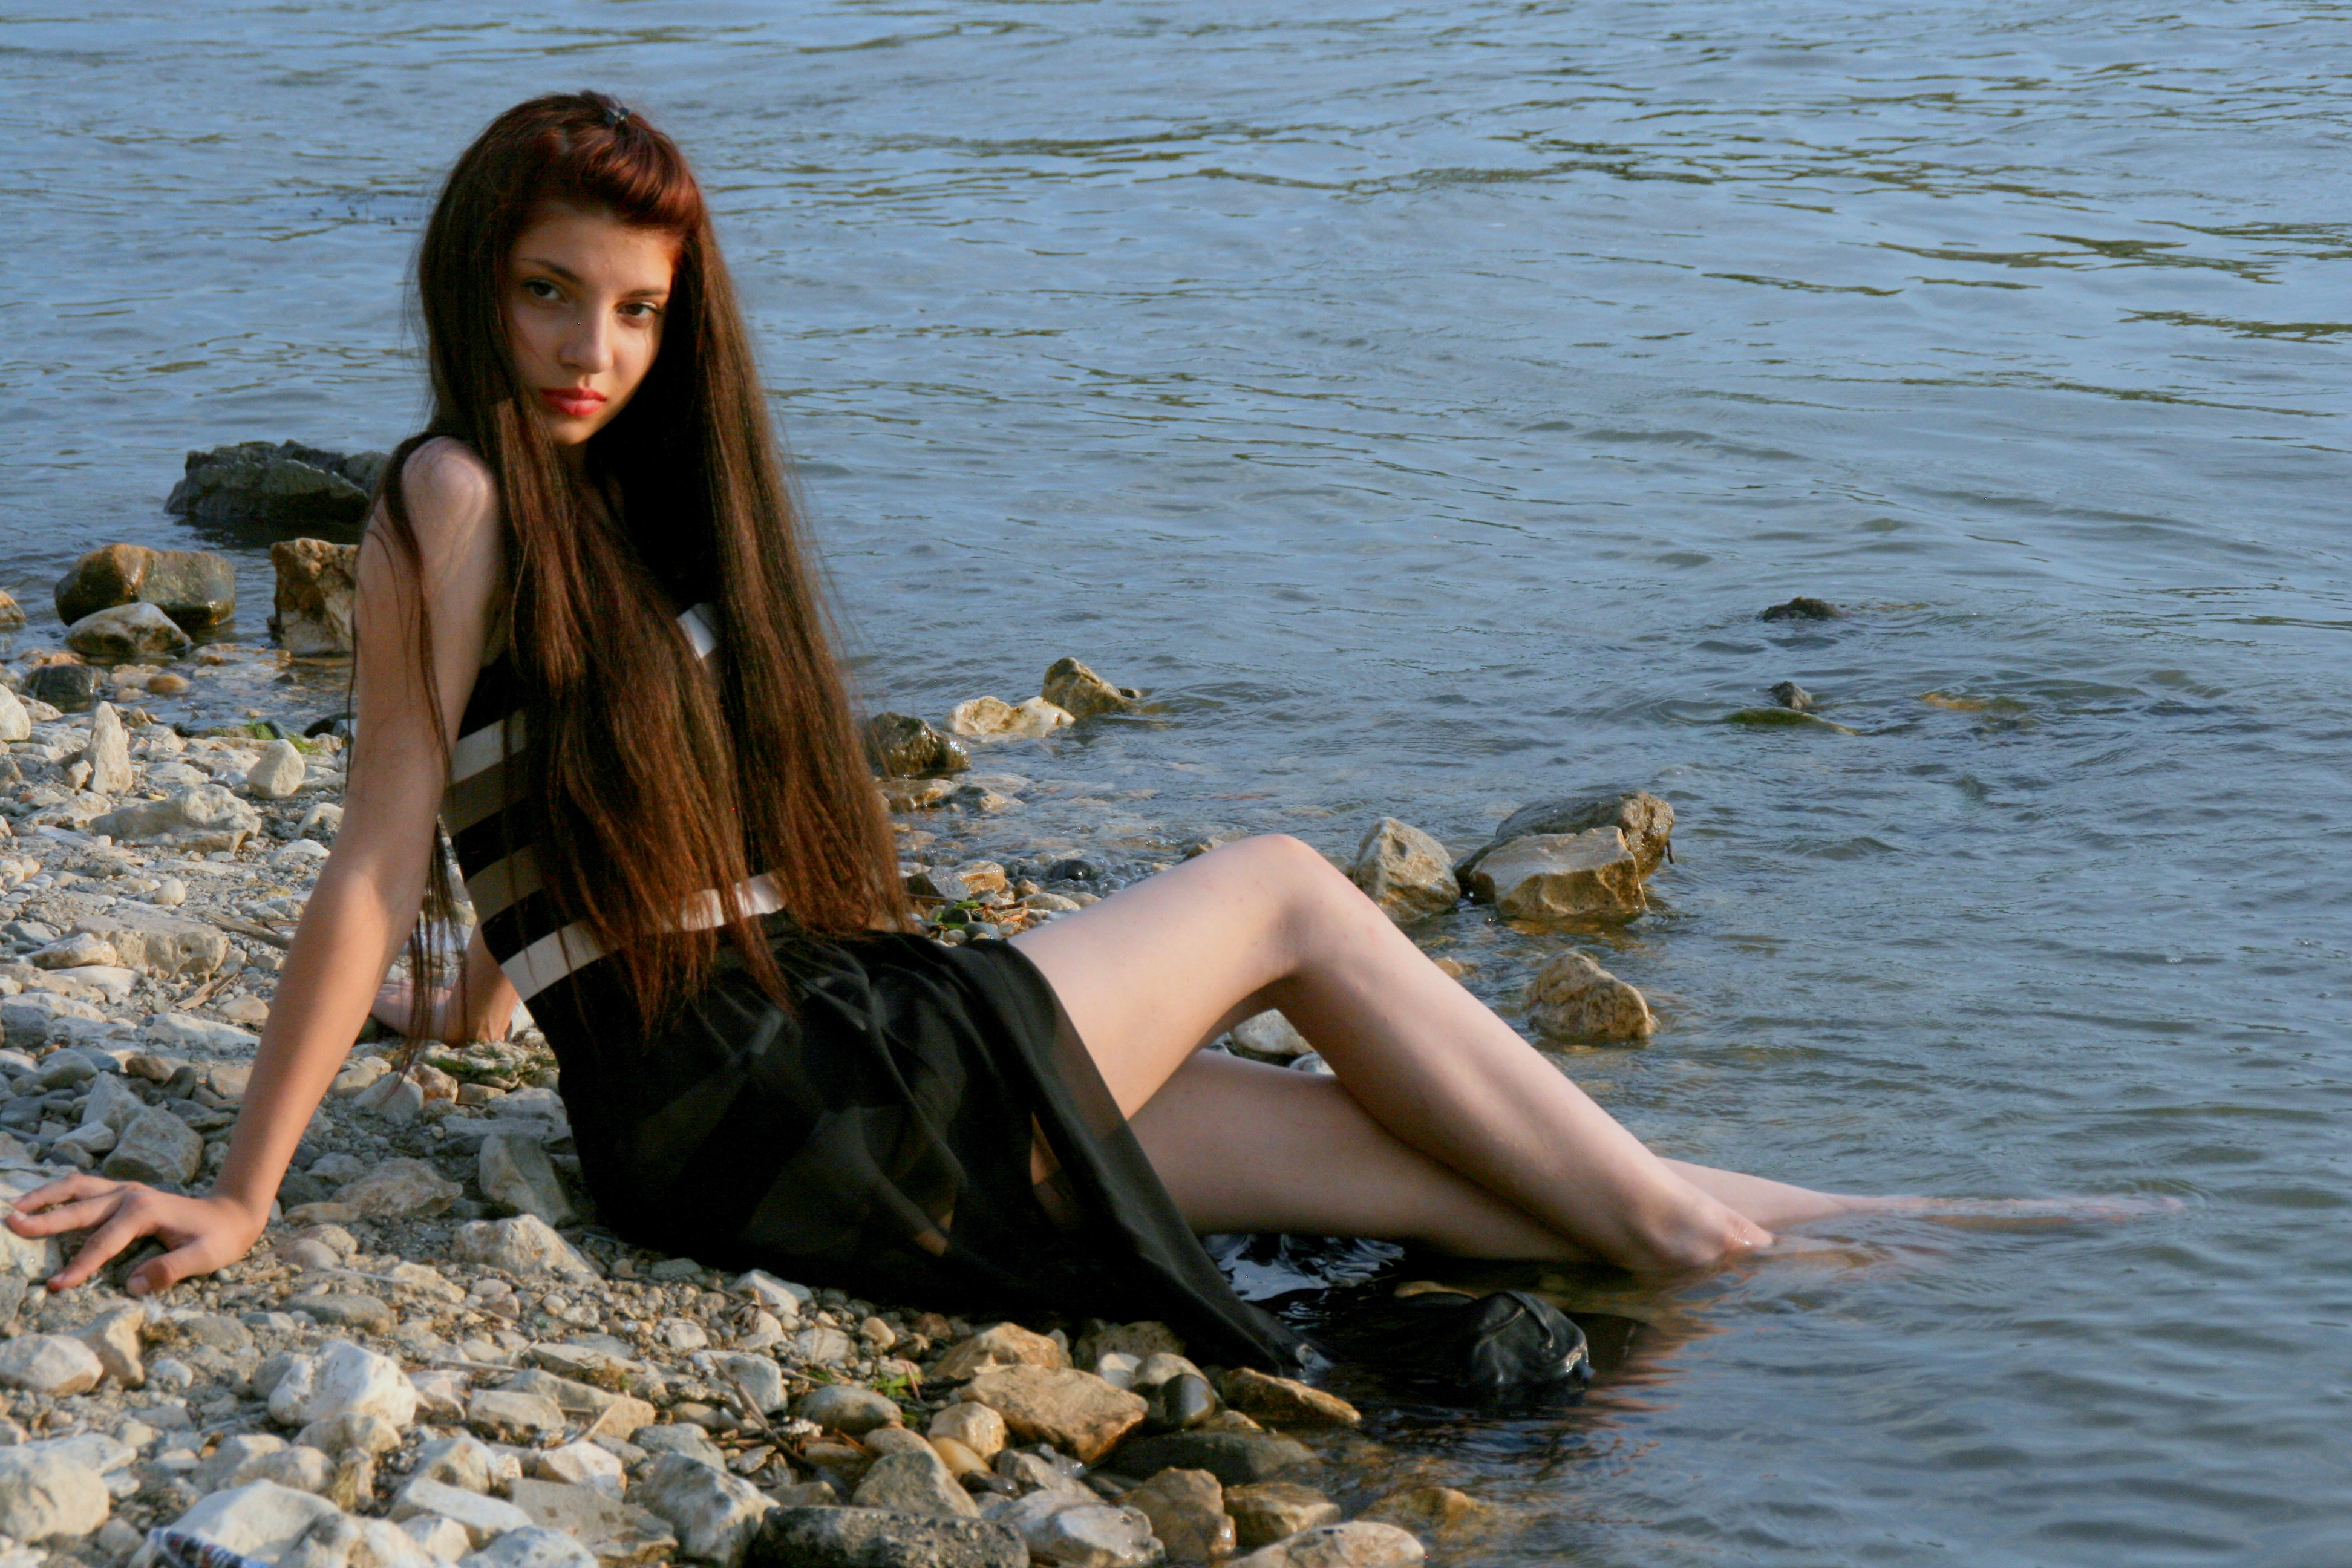
beach, sea, girl, woman, lake, leg, model, sitting, fashion, stones, beauty, mermaid, photo shoot, human positions, art model